Rafael Medoff

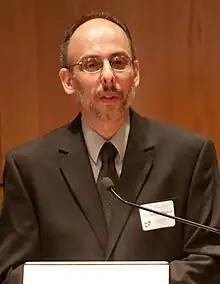
Medoff speaking at the ninth national conference of The David S. Wyman Institute for Holocaust Studies, at Fordham Law School in New York City, September 18, 2011

Medoff's textbook, "Jewish Americans and Political Participation: A Reference Handbook", published by ABC-CLIO in 2002, was named an "Outstanding Academic Title of 2002" by the American Library Association's "Choice" magazine.